John Lewis Brown

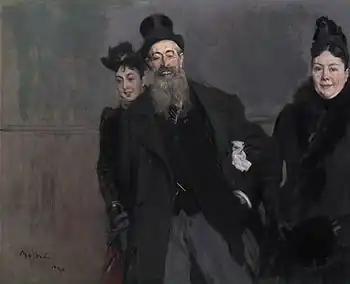
John Lewis Brown with wife and daughter by Giovanni Boldini

John Lewis Brown (1829–1890) was a French battle, animal, and genre painter. He was born in Bordeaux of a Scottish family of Stuart partisans.